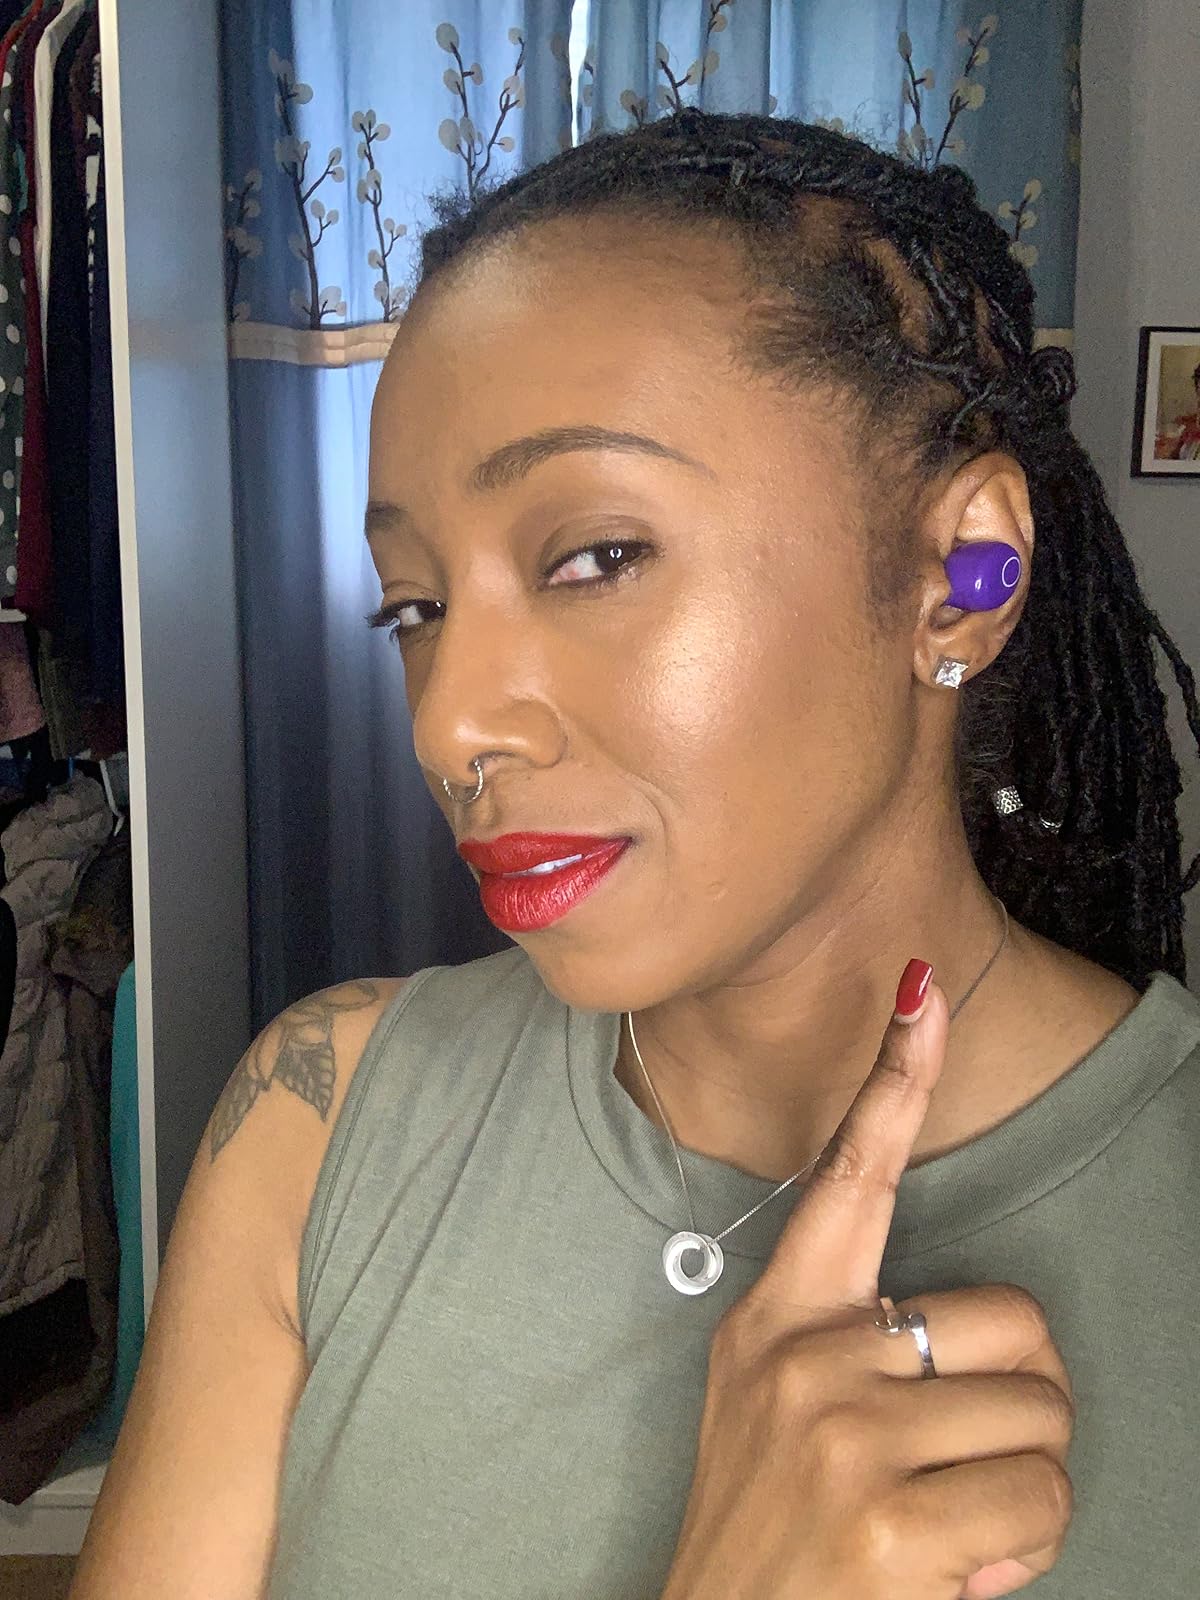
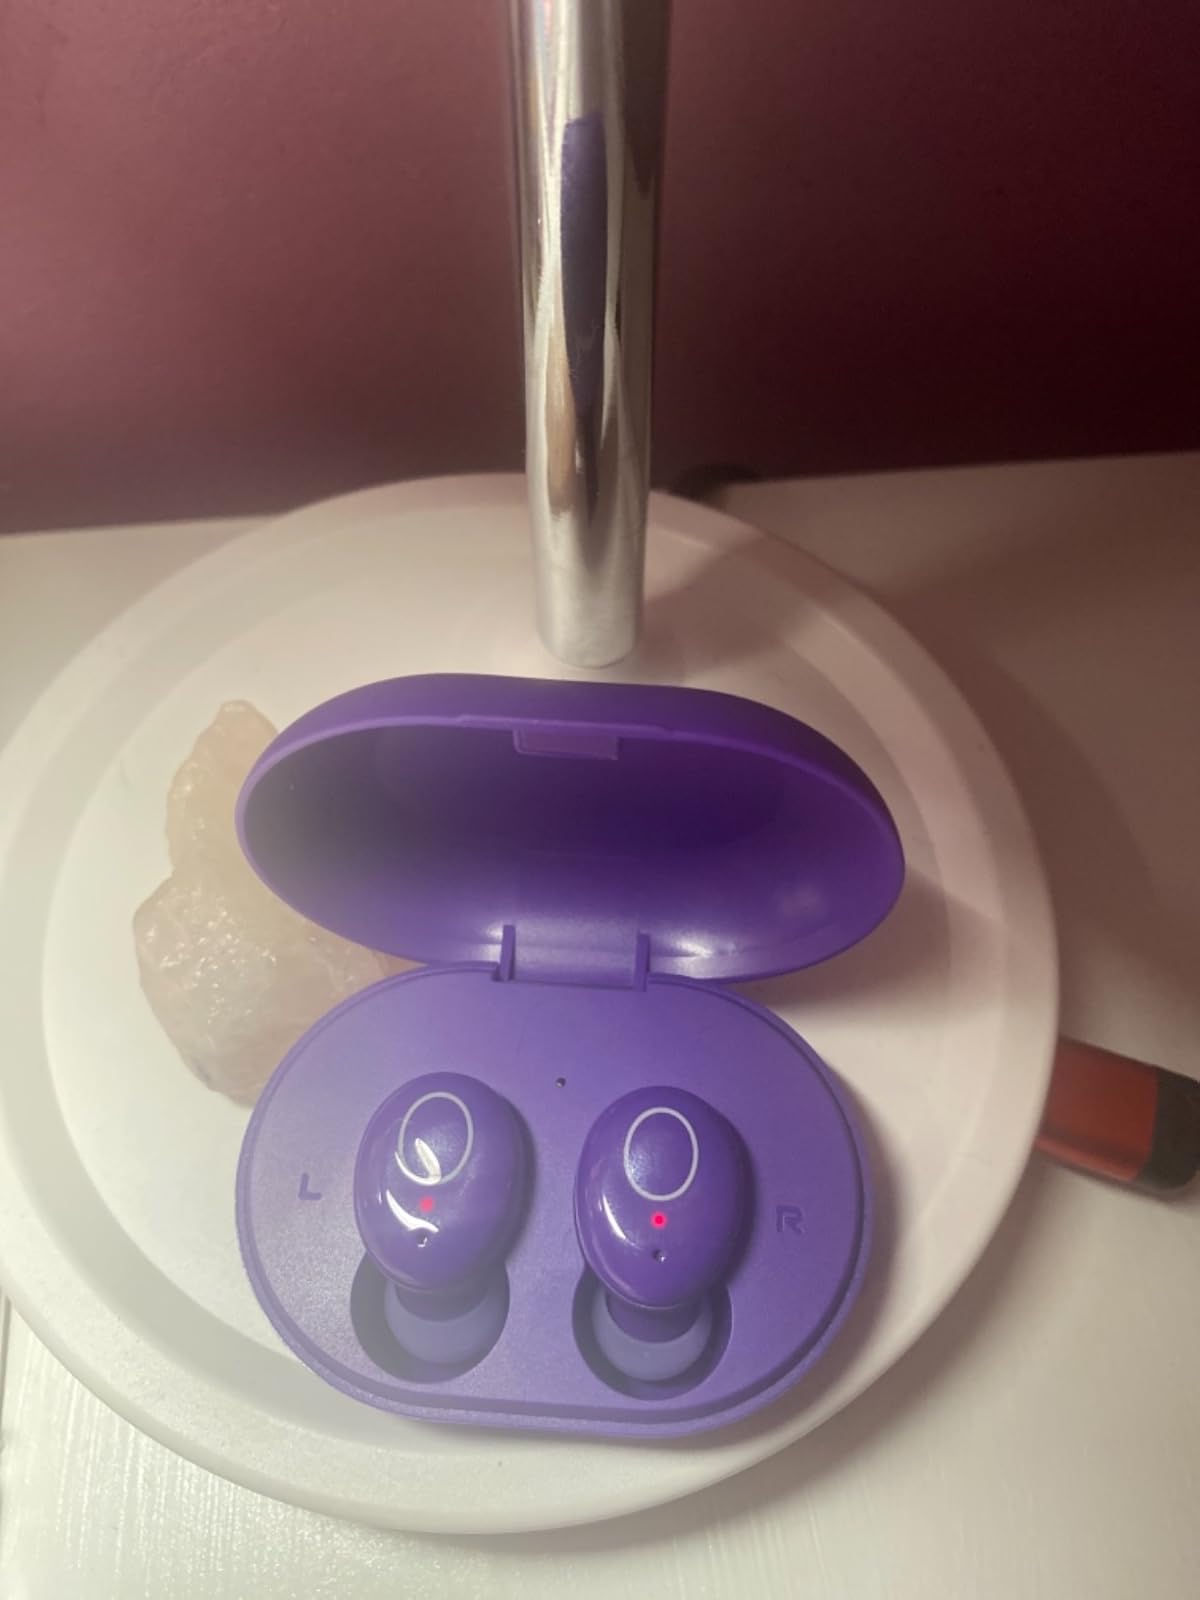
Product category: earbuds
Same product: yes